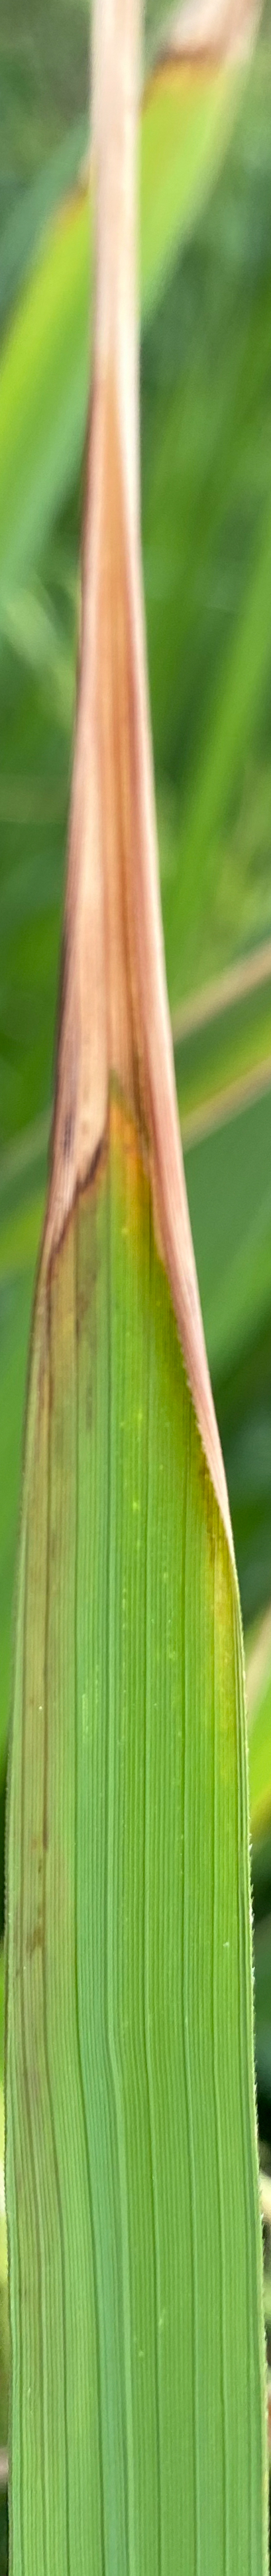
Nhãn: P